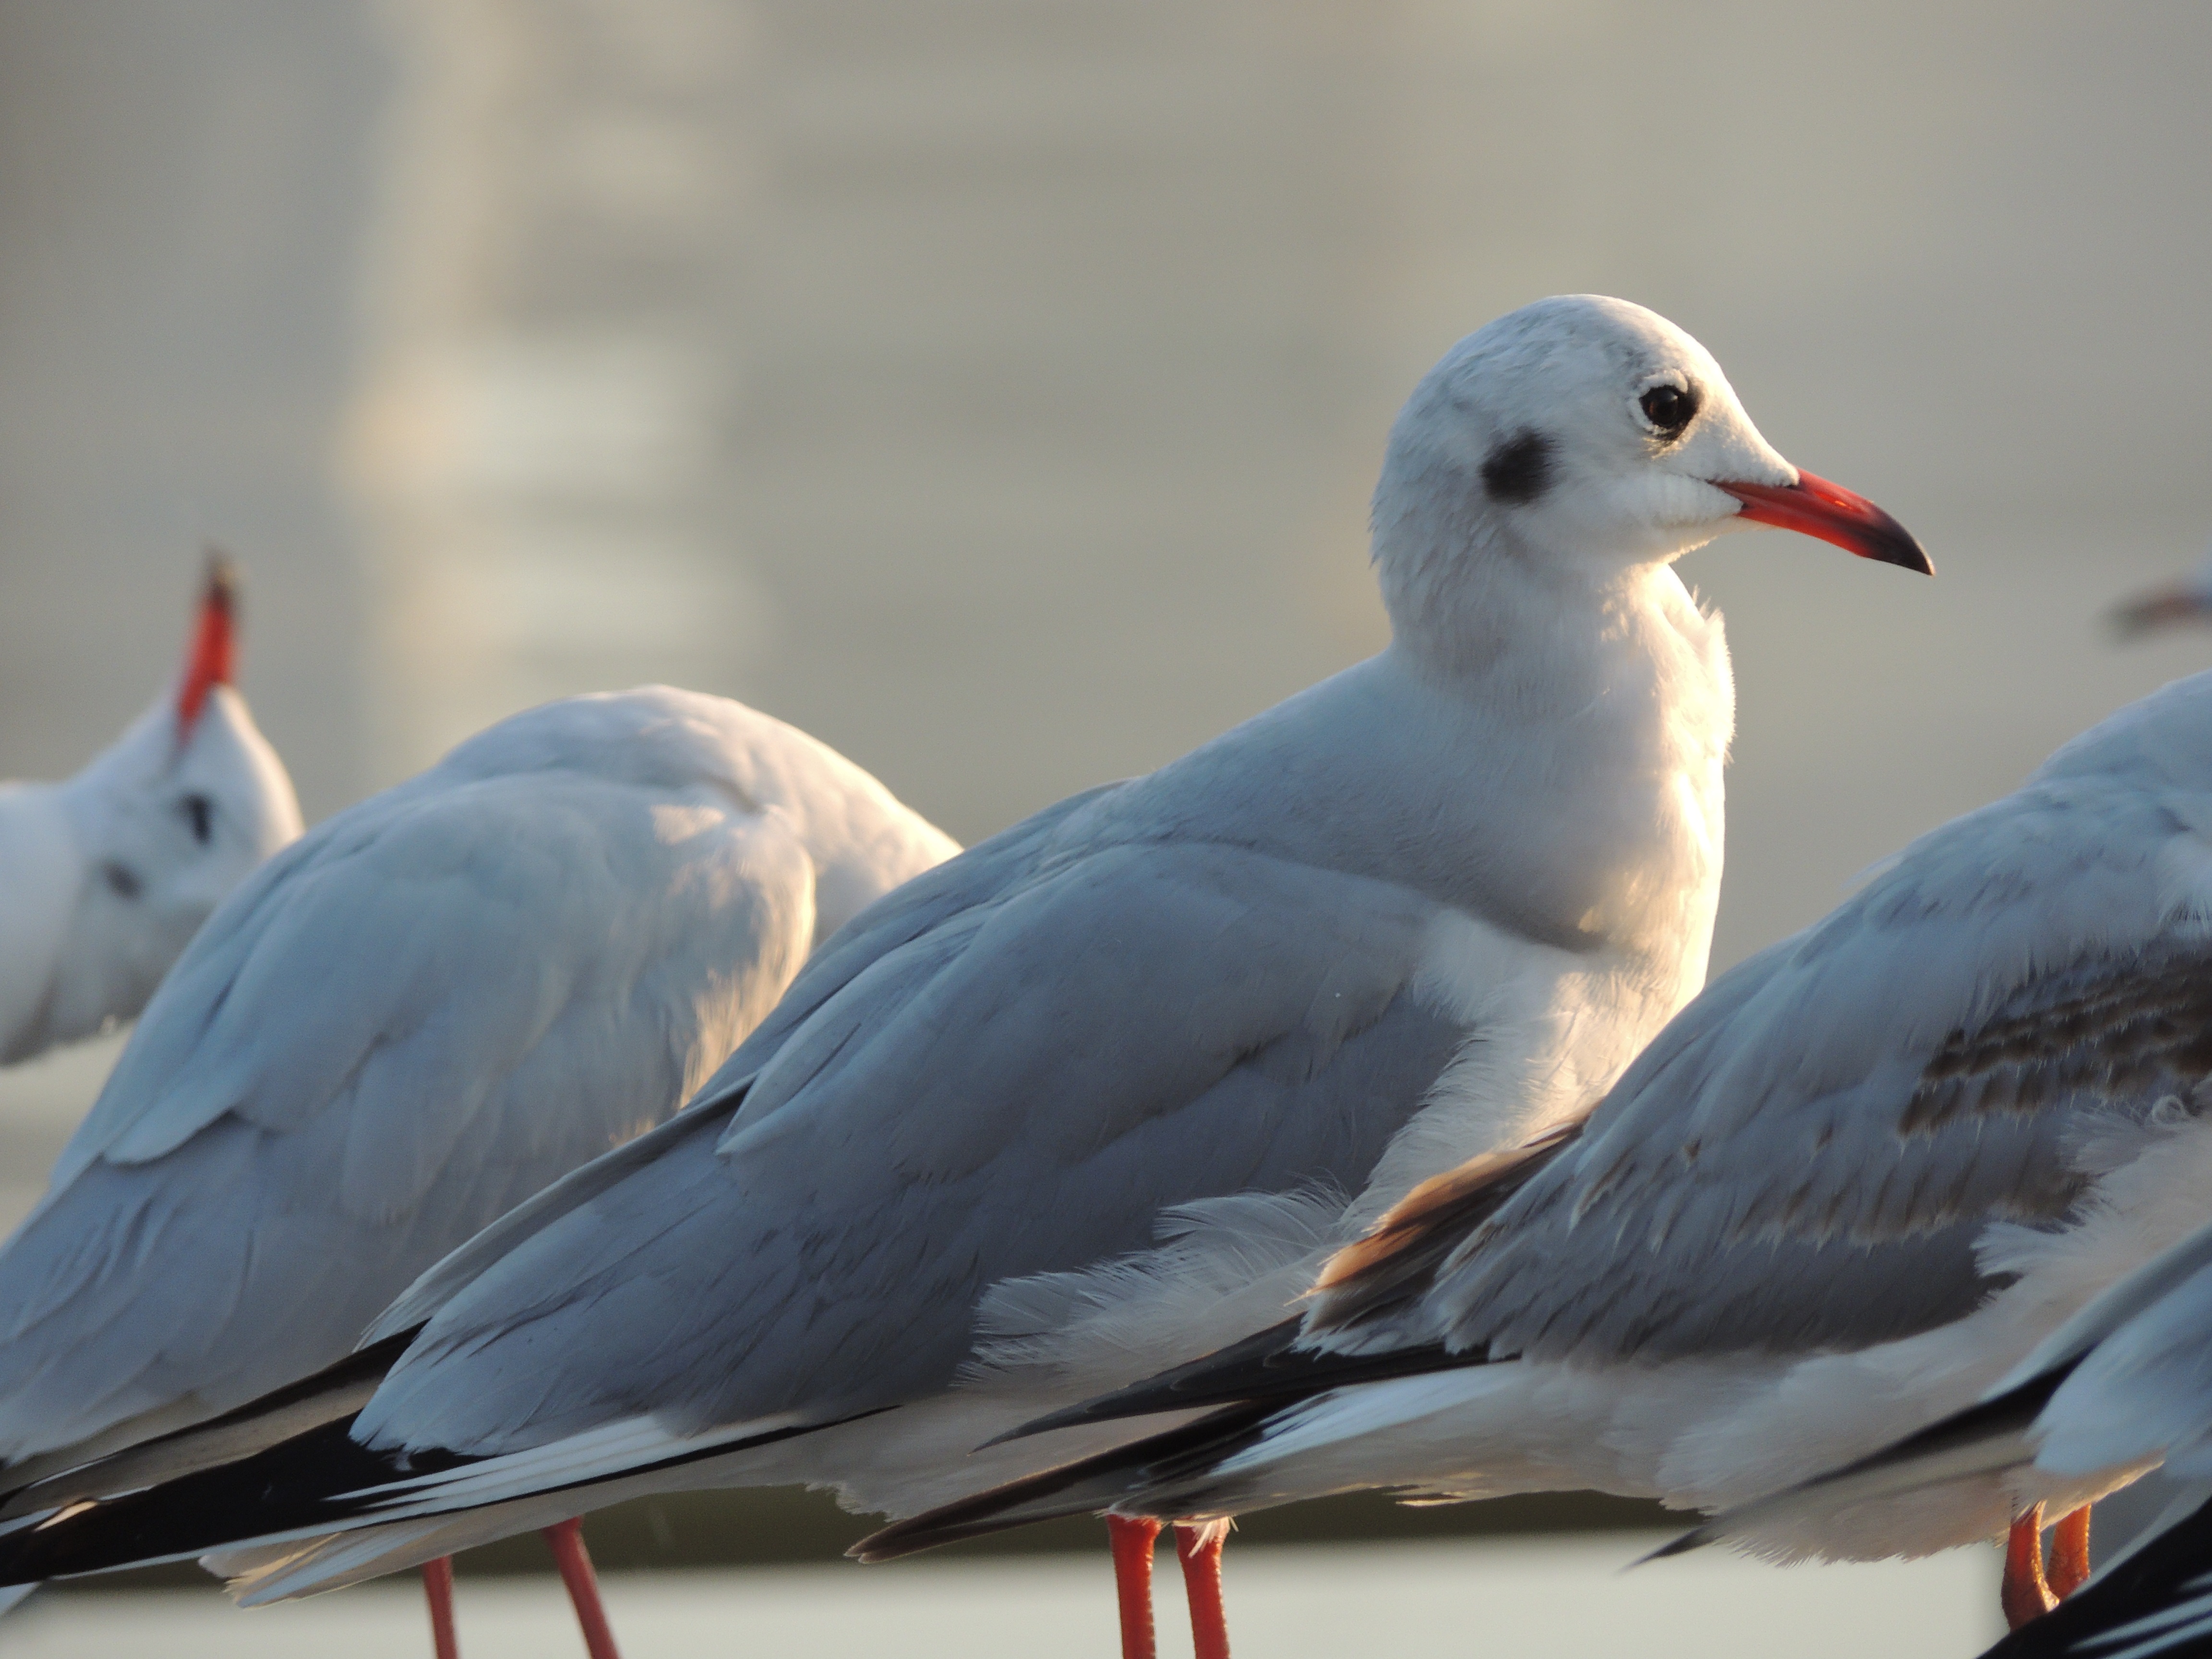
sea, water, nature, ocean, bird, wing, white, seabird, fly, seagull, seaside, wildlife, gull, beak, flight, feather, fauna, birds, vertebrate, see, unity, charadriiformes, european herring gull